Qingdao Observatory

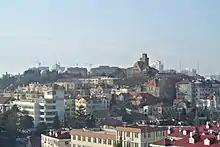
View from Guanxiang Hill and Observation Deck from Signal Hill, 2015

On June 2, 1949, the People's Liberation Army gained entry and stationed themselves in Qingdao, which was shortly followed by the Qingdao Military Control Commission taking over the observatory. In May 1958, Qingdao Observatory's geomagnetic and seismic related personnel and instruments were transferred to the Chinese Academy of Sciences’ Geophysics Institute in Beijing. The astronomy section was reconstructed and renamed the Qingdao Observatory, affiliated with the Chinese Academy of Sciences’ Purple Mountain Observatory, and astronomical observations continued relying on the dome room and other facilities in the observatory.